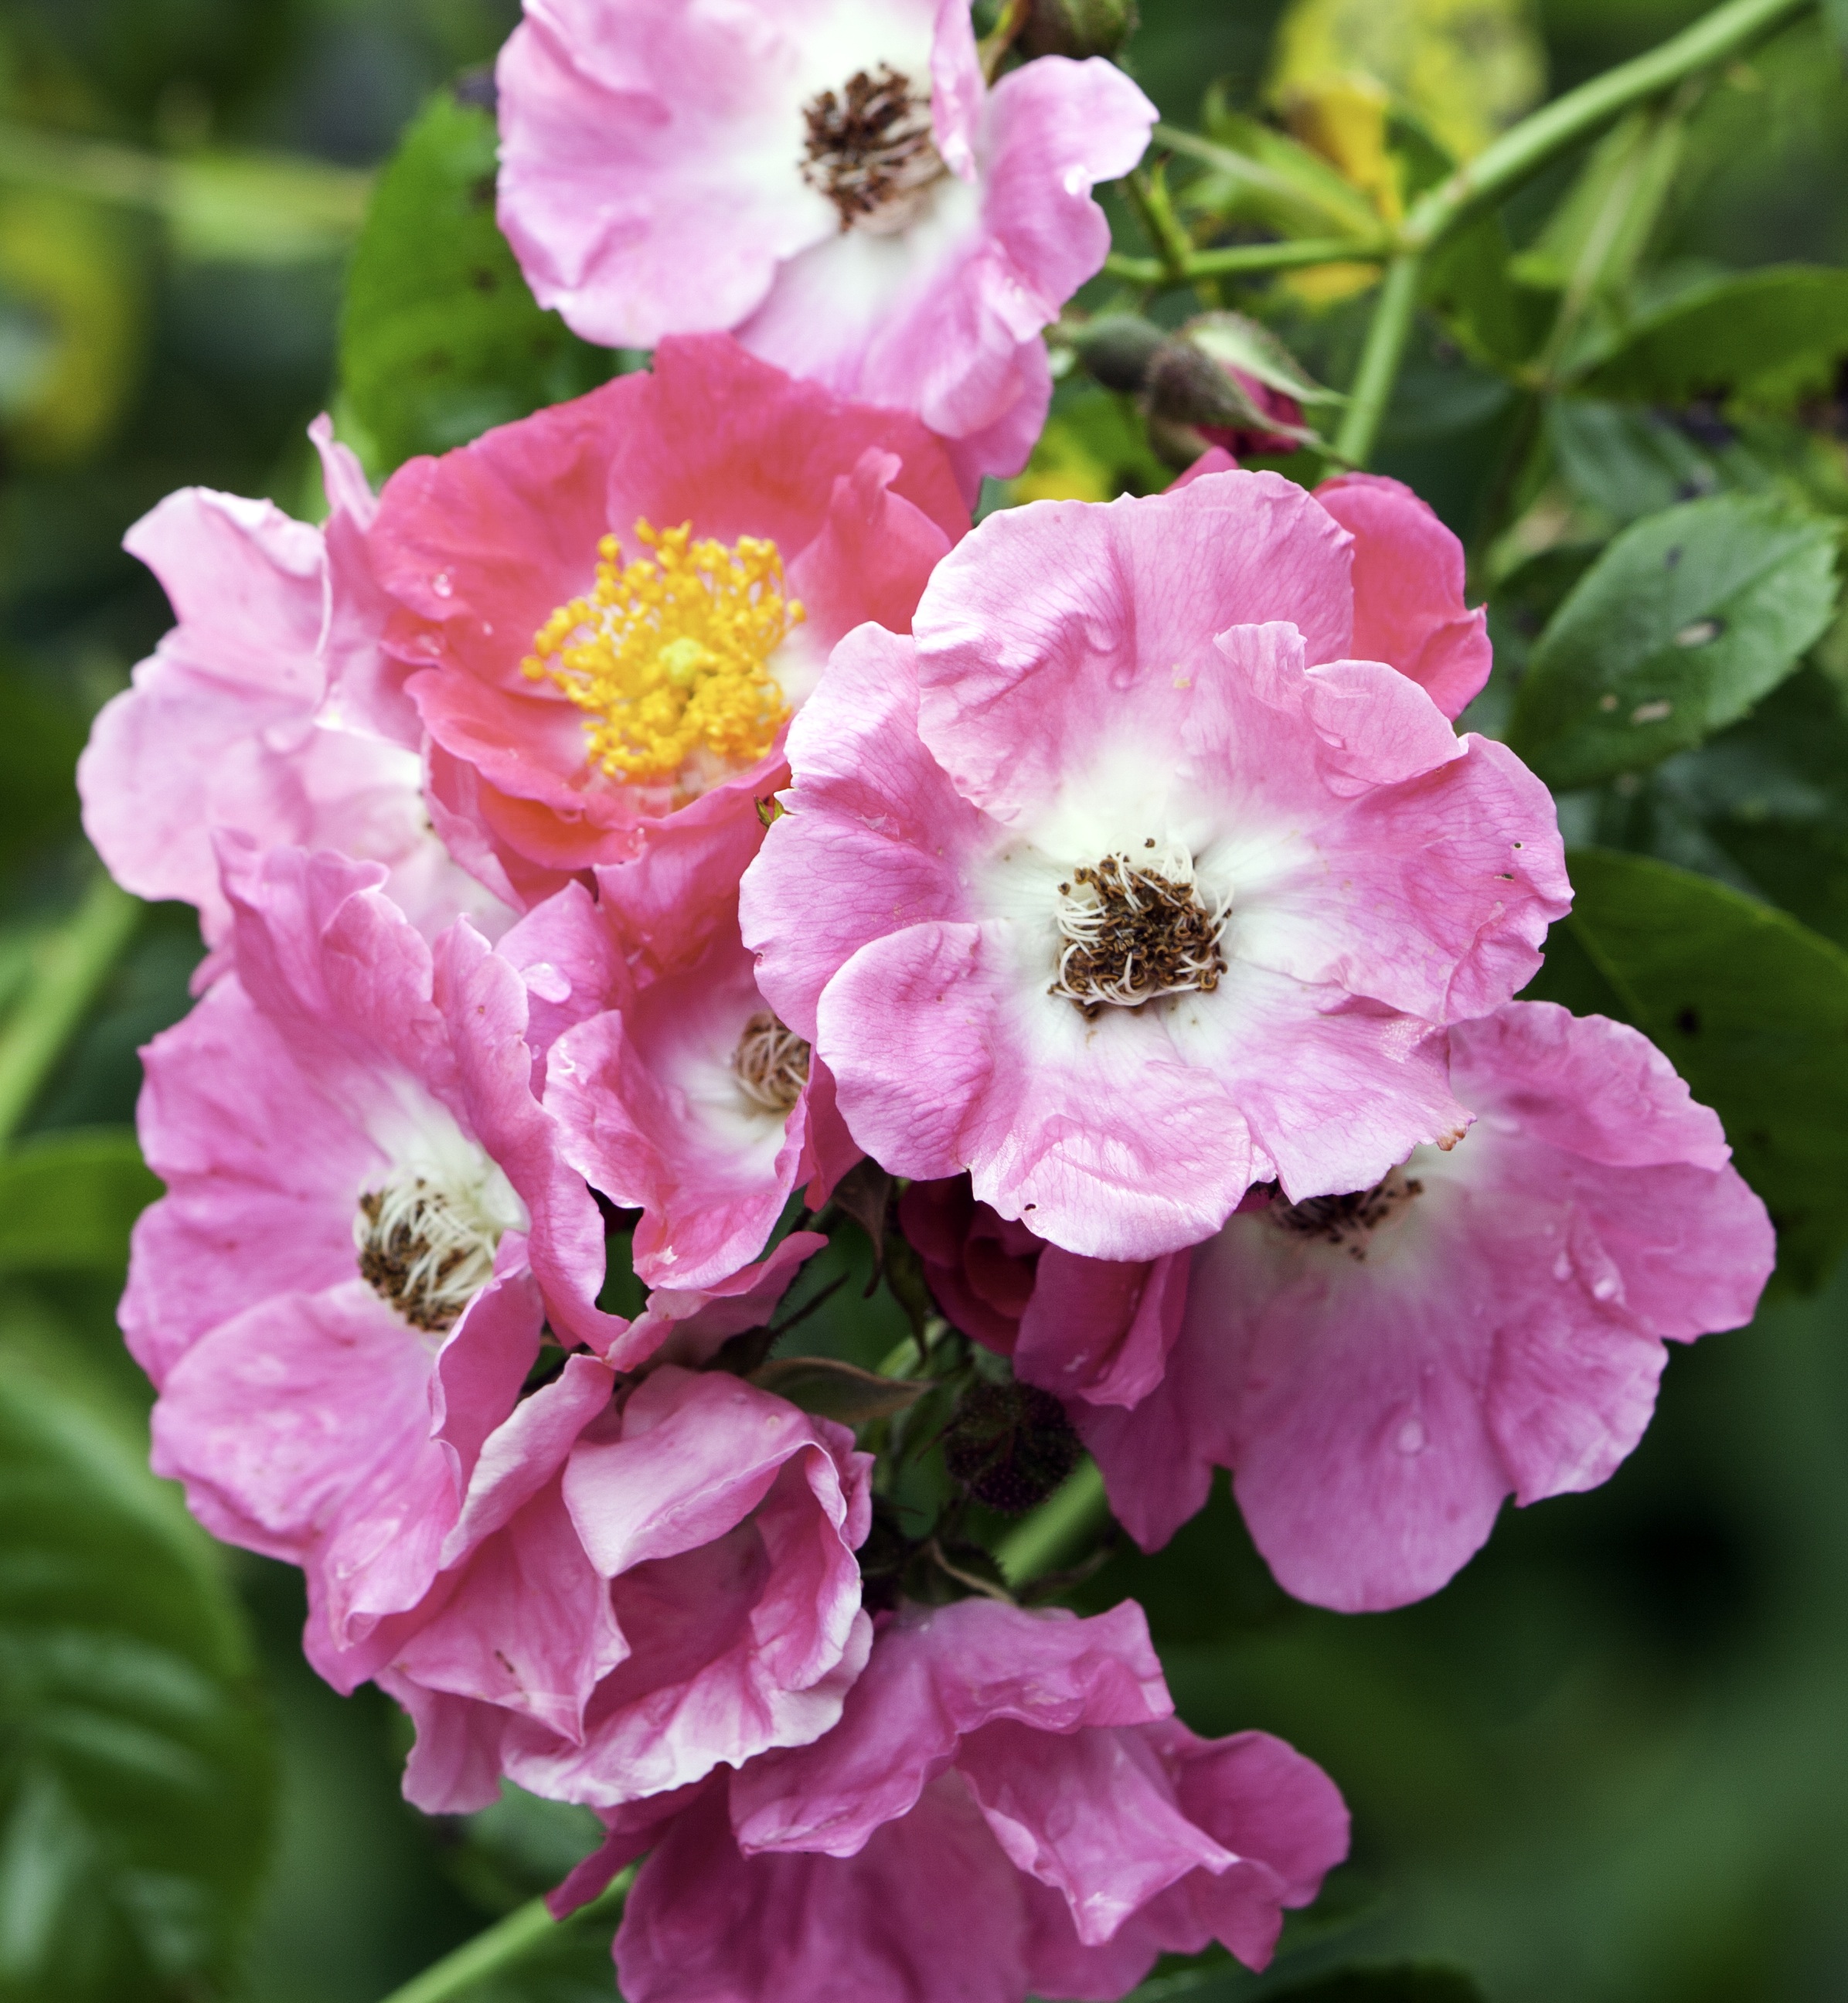
nature, outdoor, blossom, growth, plant, flower, petal, rose, spring, green, blooming, pink, flora, season, flowers, petals, shrub, pretty, blooms, floribunda, hollyhocks, dog rose, flowering plant, rose family, annual plant, land plant, rosa centifolia, rosa gallica